Vital of Bayeux

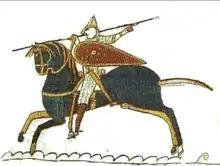
Vital of Bayeux on the Bayeux Tapestry

Vital of Bayeux was a knight of William the Conqueror, known from the Bayeux tapestry and the Domesday Book.